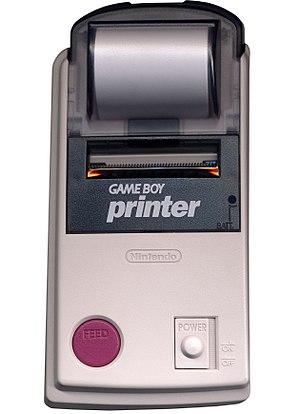
Le Game Boy Printer est une imprimante thermique qui se branche directement sur la Game Boy via un câble, commercialisée de 1998 à 2003. Vendue avec des rouleaux de papier autocollants de 3.8 cm de large, qui étaient aussi disponibles dans le commerce. Le Game Boy Printer est compatible avec toutes les consoles Game Boy et Game Boy Advance à l'exception de la Game Boy Micro. Elle permet d'imprimer des images présentes dans certains titres Game Boy et Game Boy Color, notamment Super Mario Bros. Deluxe, Zelda: Link's Awakening DX et Pokémon Jaune.